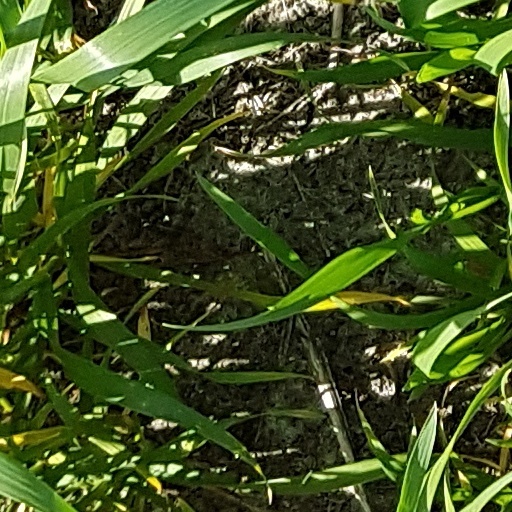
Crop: wheat